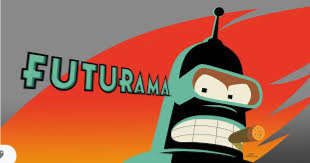
Portrait style: Cartoon Portrait